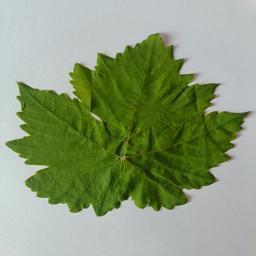
Label: Healthy Leaves